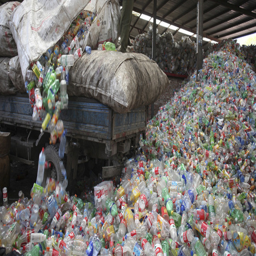
ton of plastic produced for every person on planet , scientists reveal